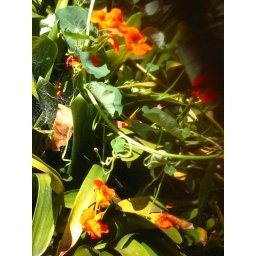
flora in golden gate park